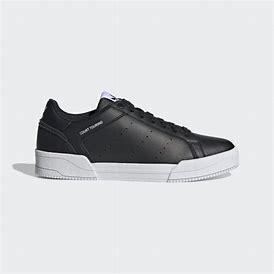
Brand: Adidas
Model: Court Tourino